Los Neuróticos

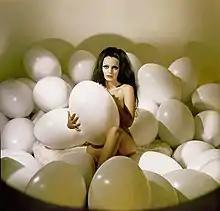
Marcela López Rey in a still of the film

Los Neuróticos is a 1971 Argentine comedy film co-written and directed by Héctor Olivera and starring Norman Briski, Susana Giménez and Victor Bo. It was originally produced and finished in 1969, but it was banned by the Argentine Classification Board (which was in charge of censoring films) during the following years.